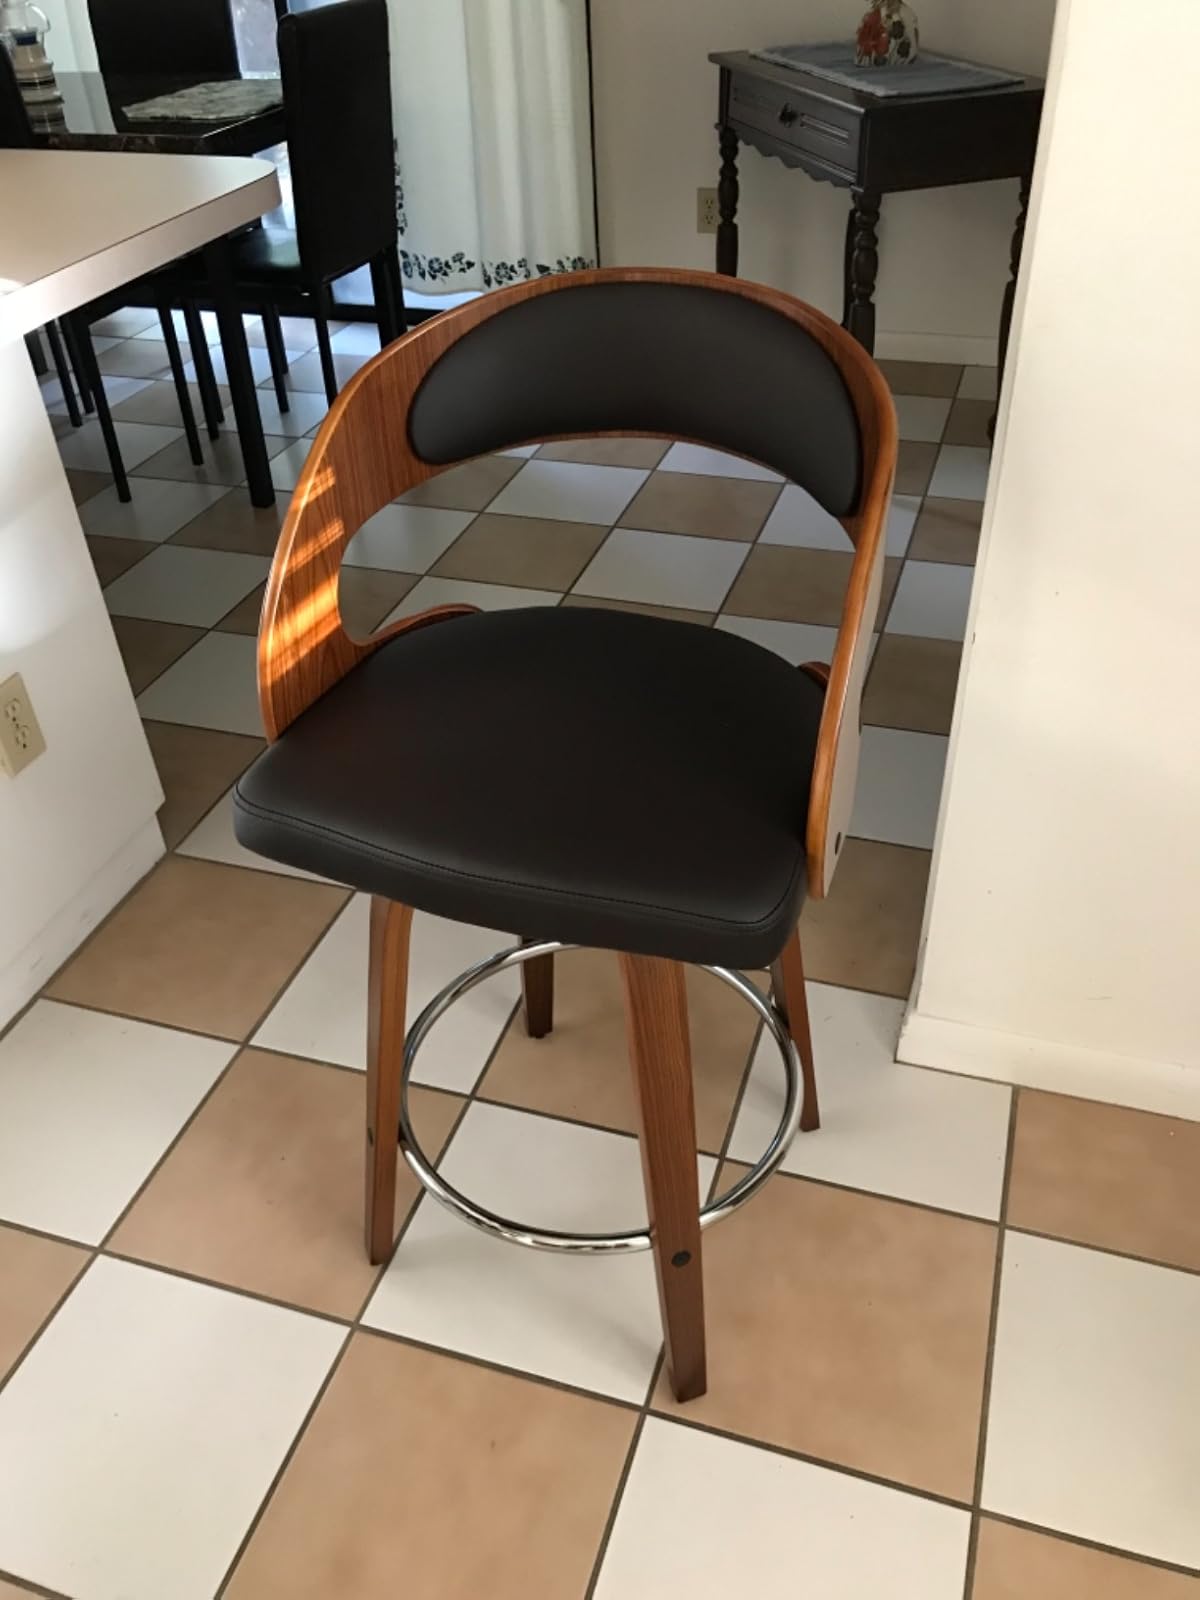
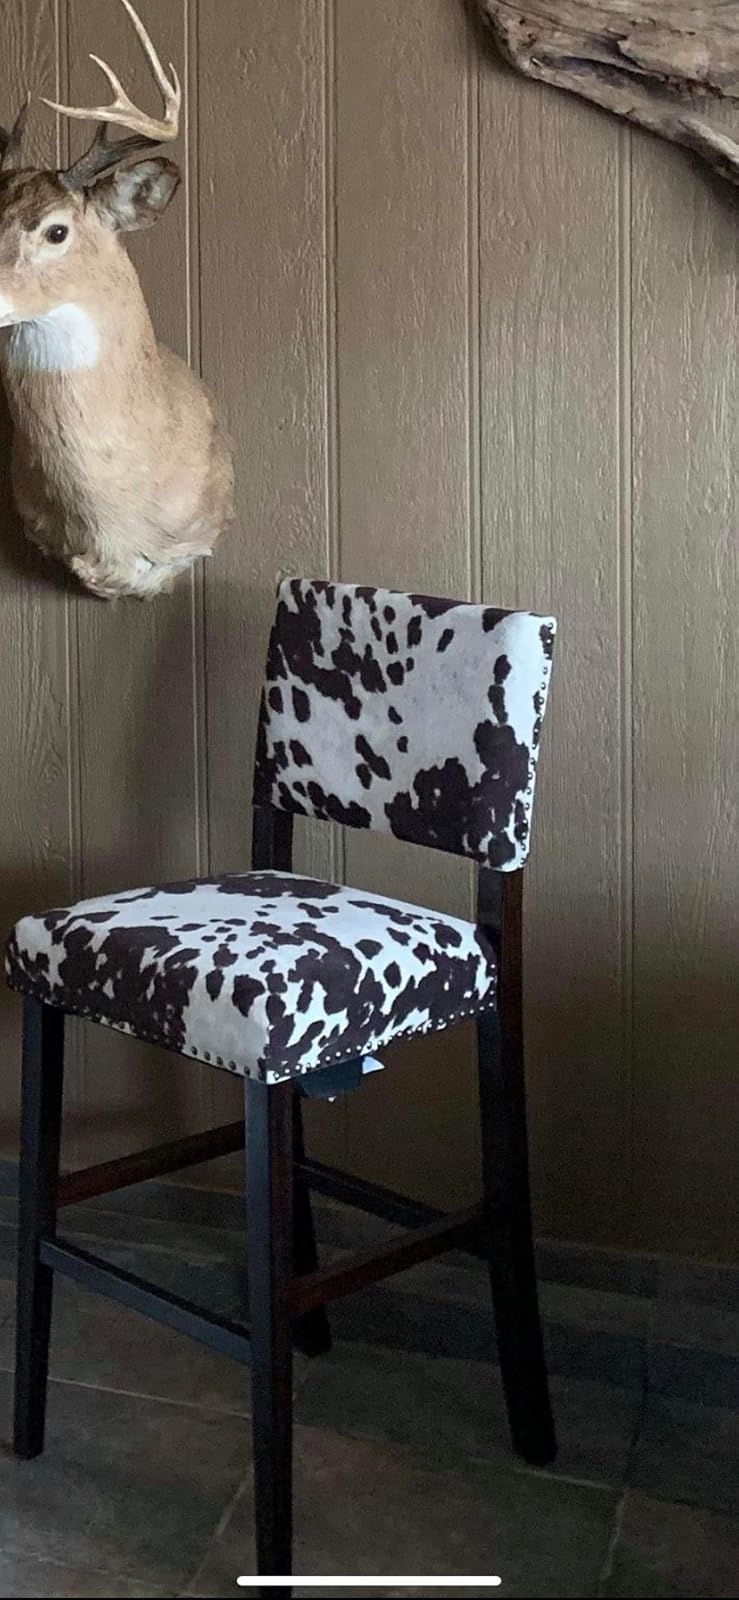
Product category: stool
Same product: no